William C. Martel

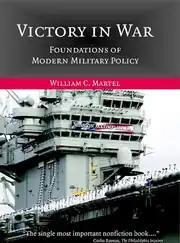
Cover of "Victory in War", 2011 edition.

Commenting on the entrepreneurs who were selling protective equipment in the wake of the September 11 attacks, Martel said: "It is just people looking for security, in the face of systemic insecurity."